Ferruccio Ranza

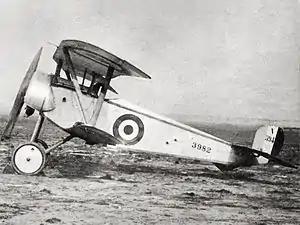
A Nieuport 11 in Italian livery.

However, Ranza had no success in aerial warfare until he transitioned to Nieuports and joined "77a Squadriglia" on 22 June 1916. Five days later, flying a Nieuport 11, he downed a Hansa-Brandenburg C.I. On 14 September 1916, he shot down a seaplane and received another Bronze award. By 25 November, he had four confirmed wins and one unconfirmed. He made another unconfirmed claim on 4 April 1917.